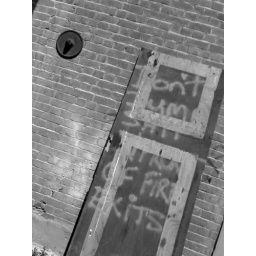
Black and white photo taken from my cell phone by the Mill Theatre